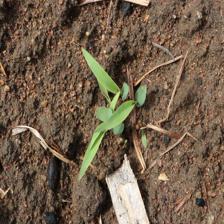
Label: Sorghum